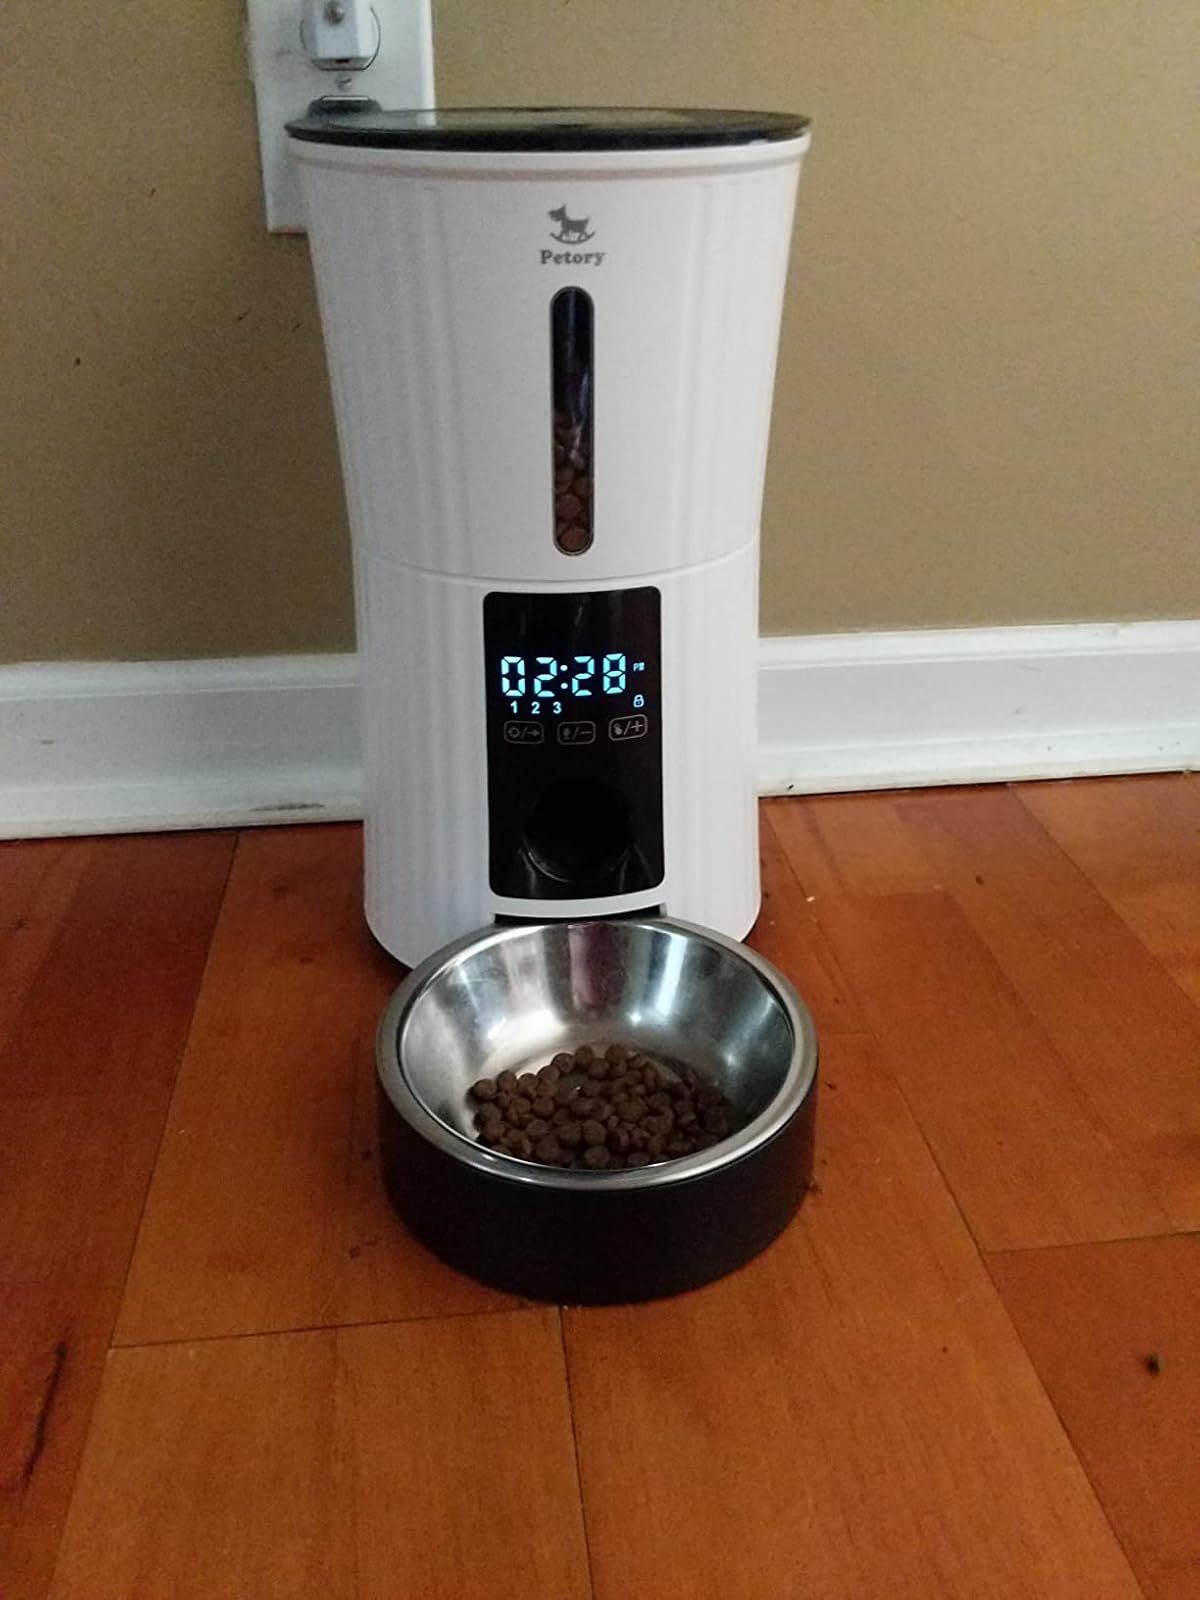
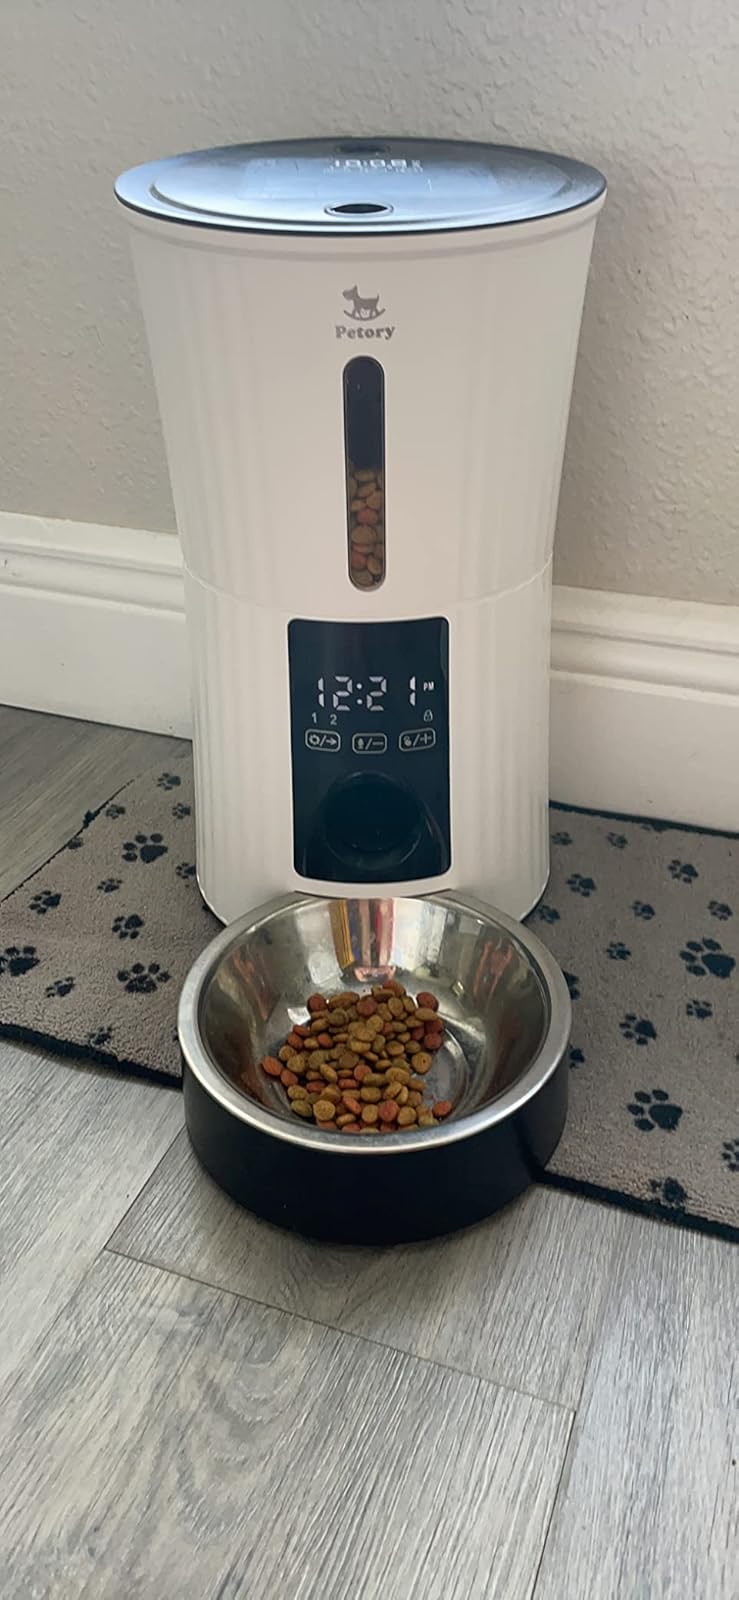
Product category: items_feeder
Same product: yes